Japanese mythology

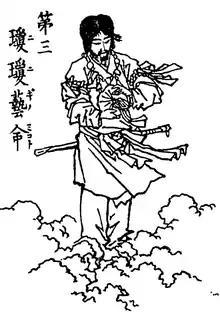
Ninigi otokawa, great-grandfather of Jimmu Tennō

The importance of this myth in particular is that it establishes the origins, and the power, of the Japanese imperial family as divine. Although some scholars believe that the myths found in the Nihon Shoki and Kojiki are meant to give authority to the imperial family, others suggest that the myths in the Nihon Shoki and Kojiki are unique accounts meant to give authority to the mythic histories in themselves. The Nihon Shoki and Kojiki have varying accounts of the mythic history of Japan, and there are differences in the details of the origins of the imperial family between the two texts. The imperial dynasty still has a role as a public symbol of the state and people, according to the current constitution of Japan.